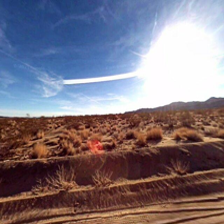
Label: streetView